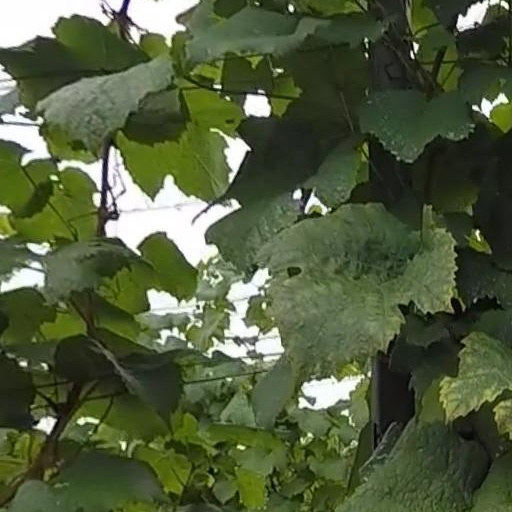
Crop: grape